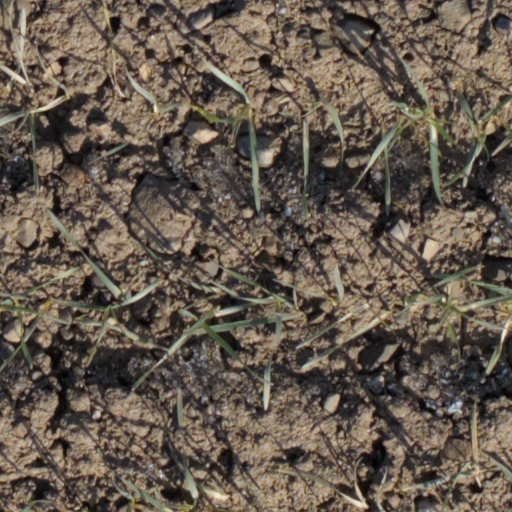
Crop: wheat